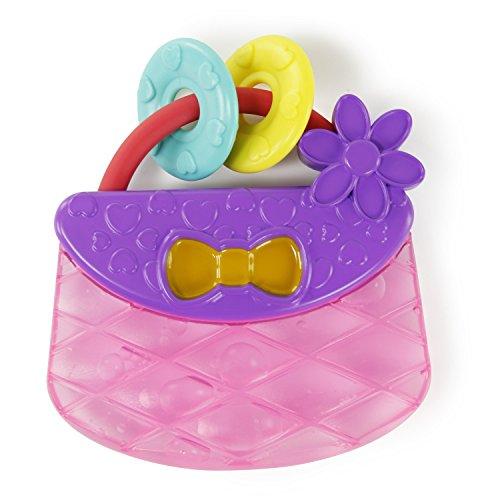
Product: Bright Starts Pretty in Pink Carry Teethe Purse
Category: Baby Products | Baby Care | Pacifiers, Teethers & Teething Relief | Teethers
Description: Purse-shaped water-filled teether soothes baby’s gums.
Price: $3.99